Futo Station

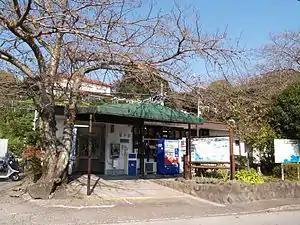
Exterior of Futo Station in November 2008

Futo Station is served by the Izu Kyūkō Line, and is located 11.5 kilometers from the starting point of the line at Itō Station and 28.4 kilometers from Atami Station.